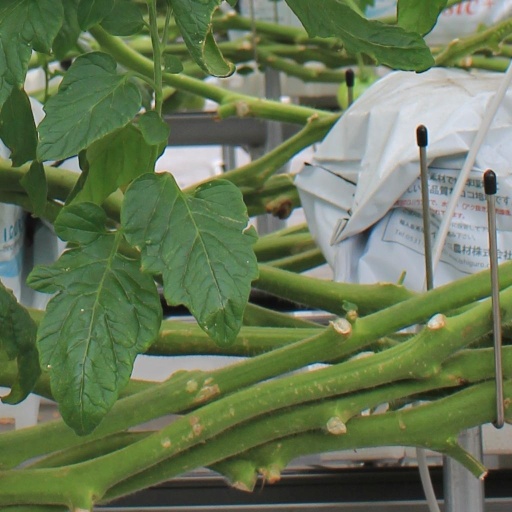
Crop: tomato